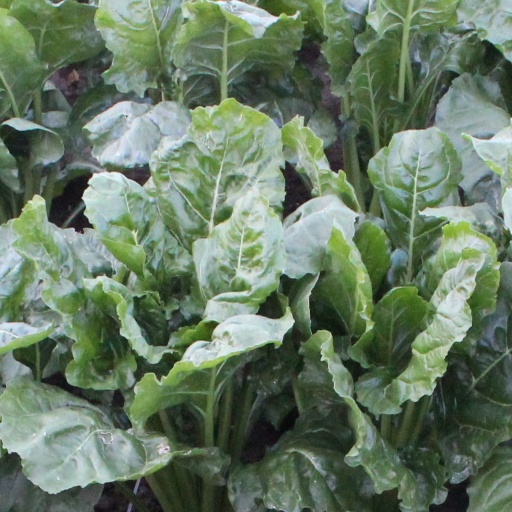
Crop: sugar beet